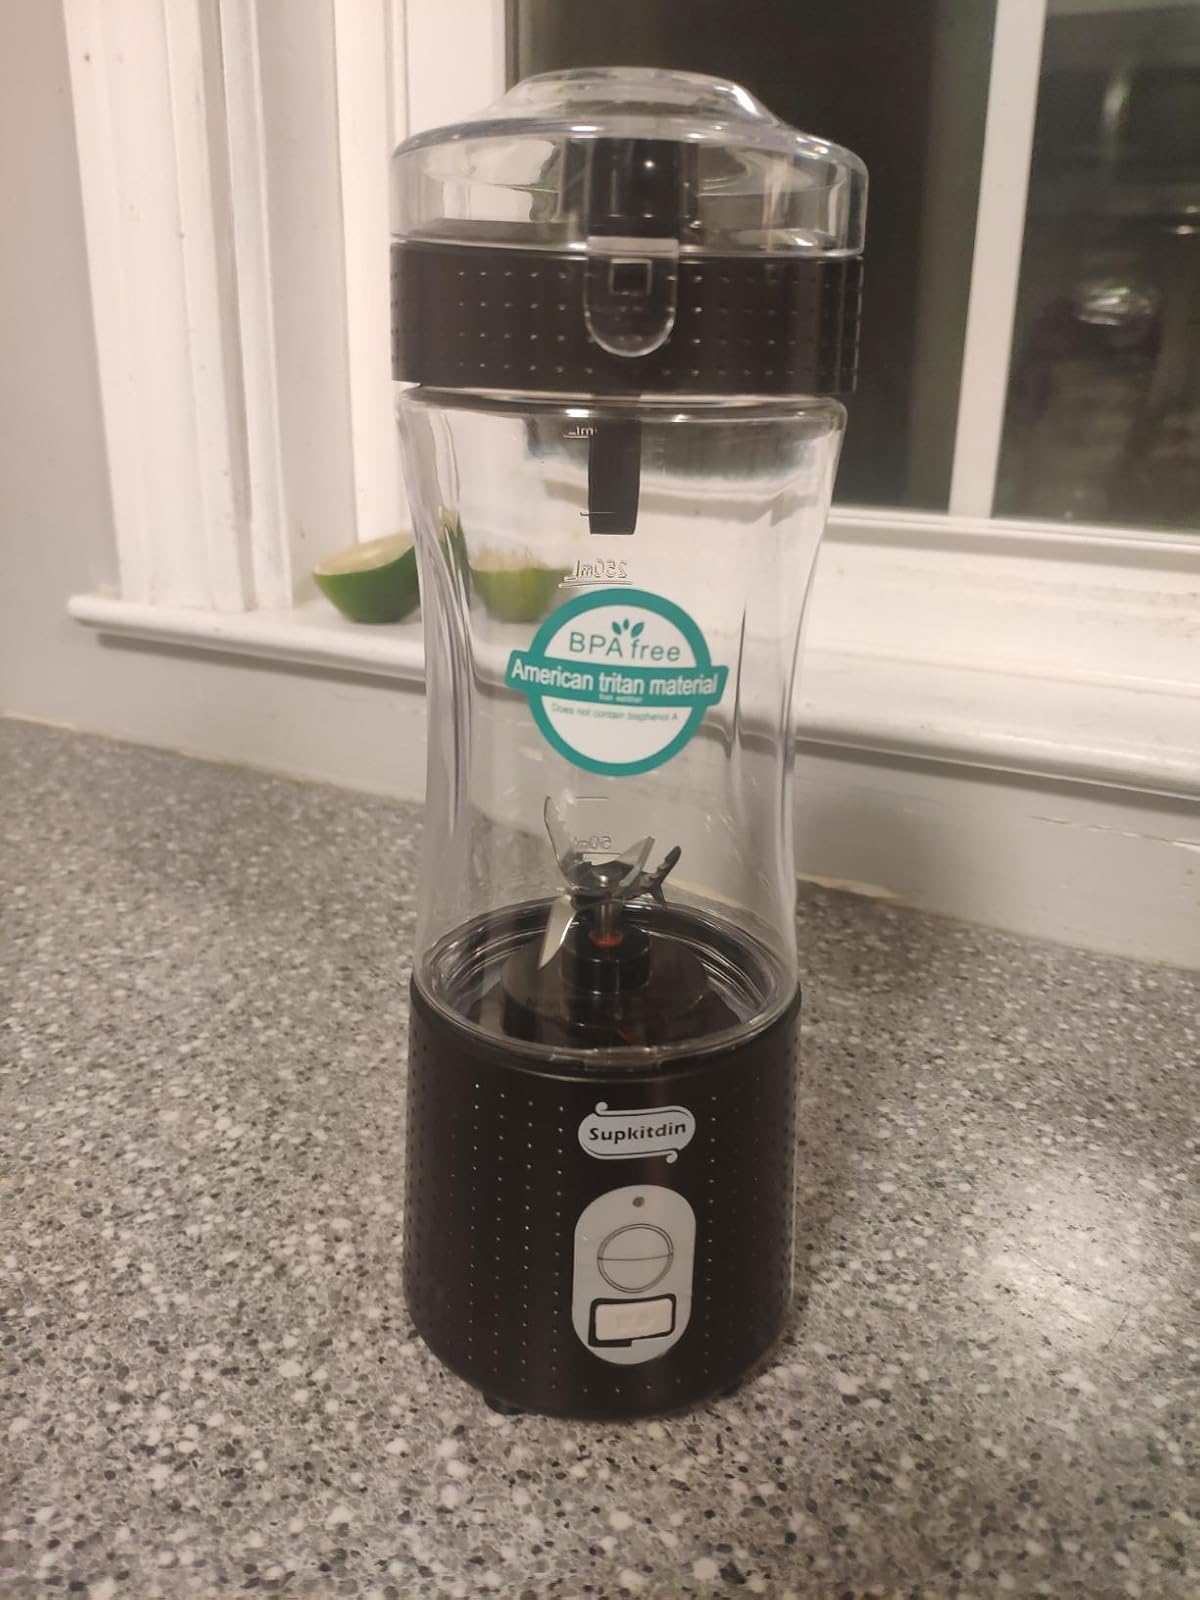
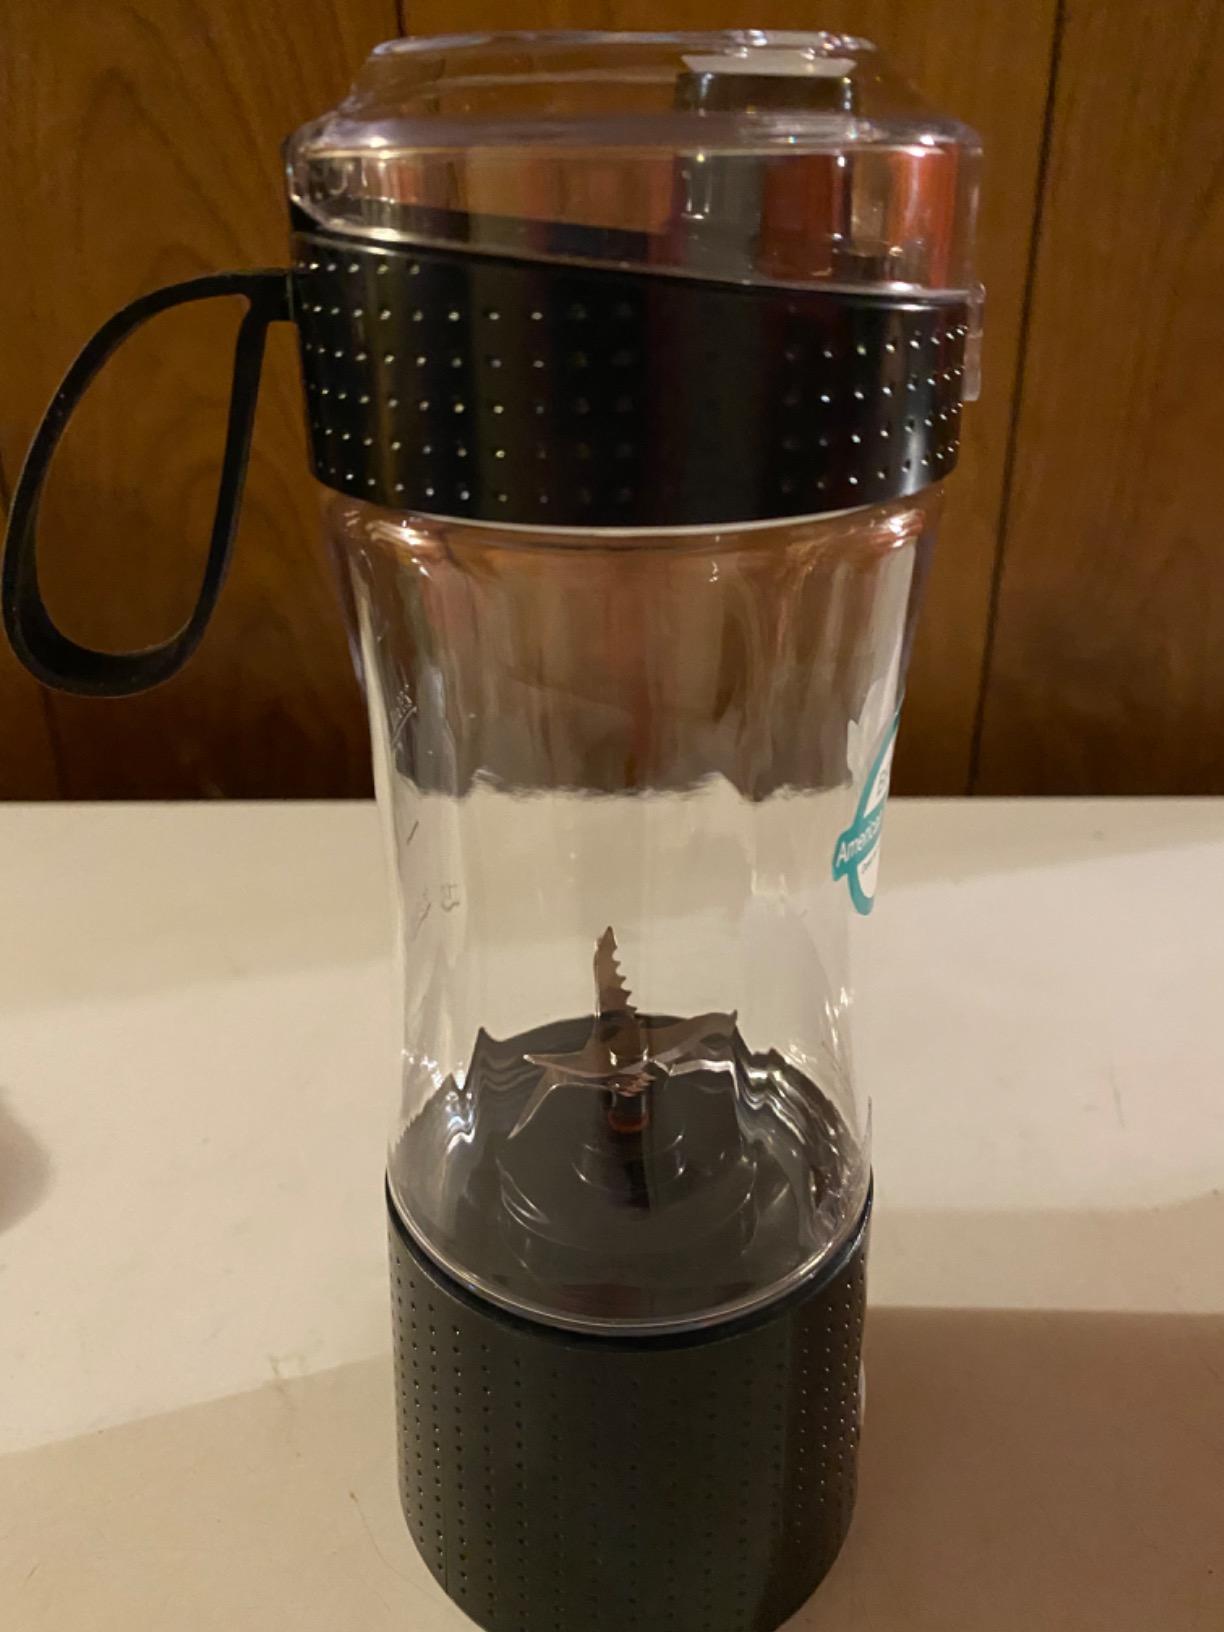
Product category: items_blender
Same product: yes